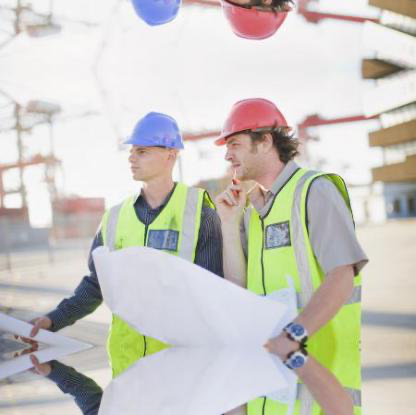
Objects in the image:
label: helmet
label: helmet
label: helmet
label: helmet